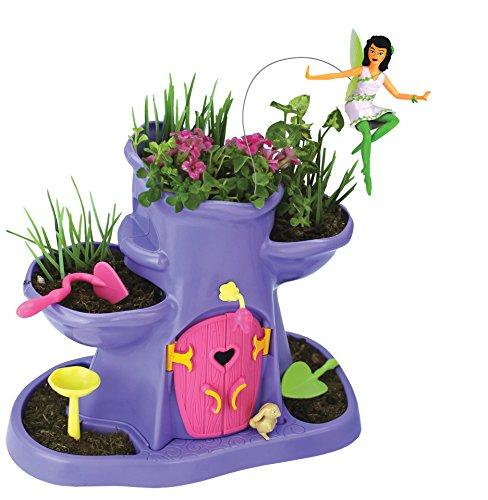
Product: My Fairy Garden - Tree Hollow
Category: Toys & Games | Sports & Outdoor Play | Gardening Tools
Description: Grow your own magical garden playset.
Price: $5.97
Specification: ProductDimensions:10x10x3inches|ItemWeight:1pounds|ShippingWeight:1.2pounds|DomesticShipping:ItemcanbeshippedwithinU.S.|InternationalShipping:Thisitemisnoteligibleforinternationalshipping.LearnMore|ASIN:B01FSV2YZ4|Itemmodelnumber:3652|Manufacturerrecommendedage:4-10years